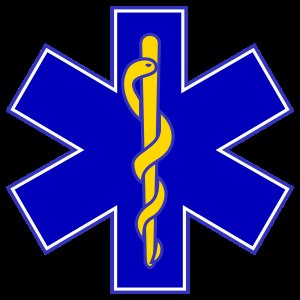
Paramediciner
Paramedicineren bærer Star of Life med en gylden æskulapstav.
Paramediciner er overbygningen på ambulancebehandleruddannelsen. Uddannelsen startede Nordjyllands Amt i 2004 som en testordning, som senere skulle vise sig at være et tiltrængt løft i ambulancetjenesten i Danmark.